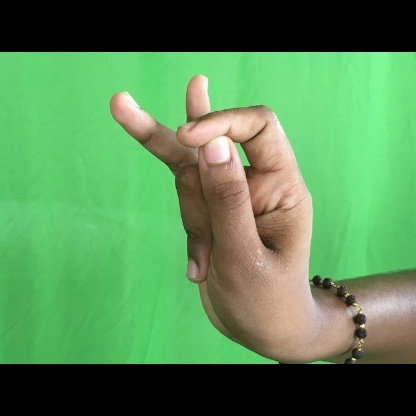
Mudra: Katakamukha